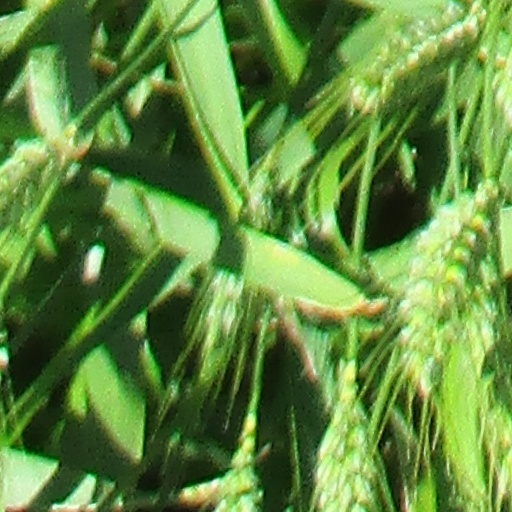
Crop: wheat